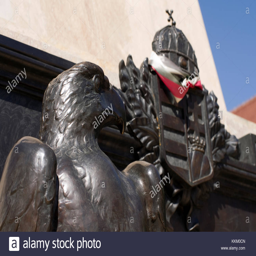
part of a statue in a city , featuring an eagle and crest